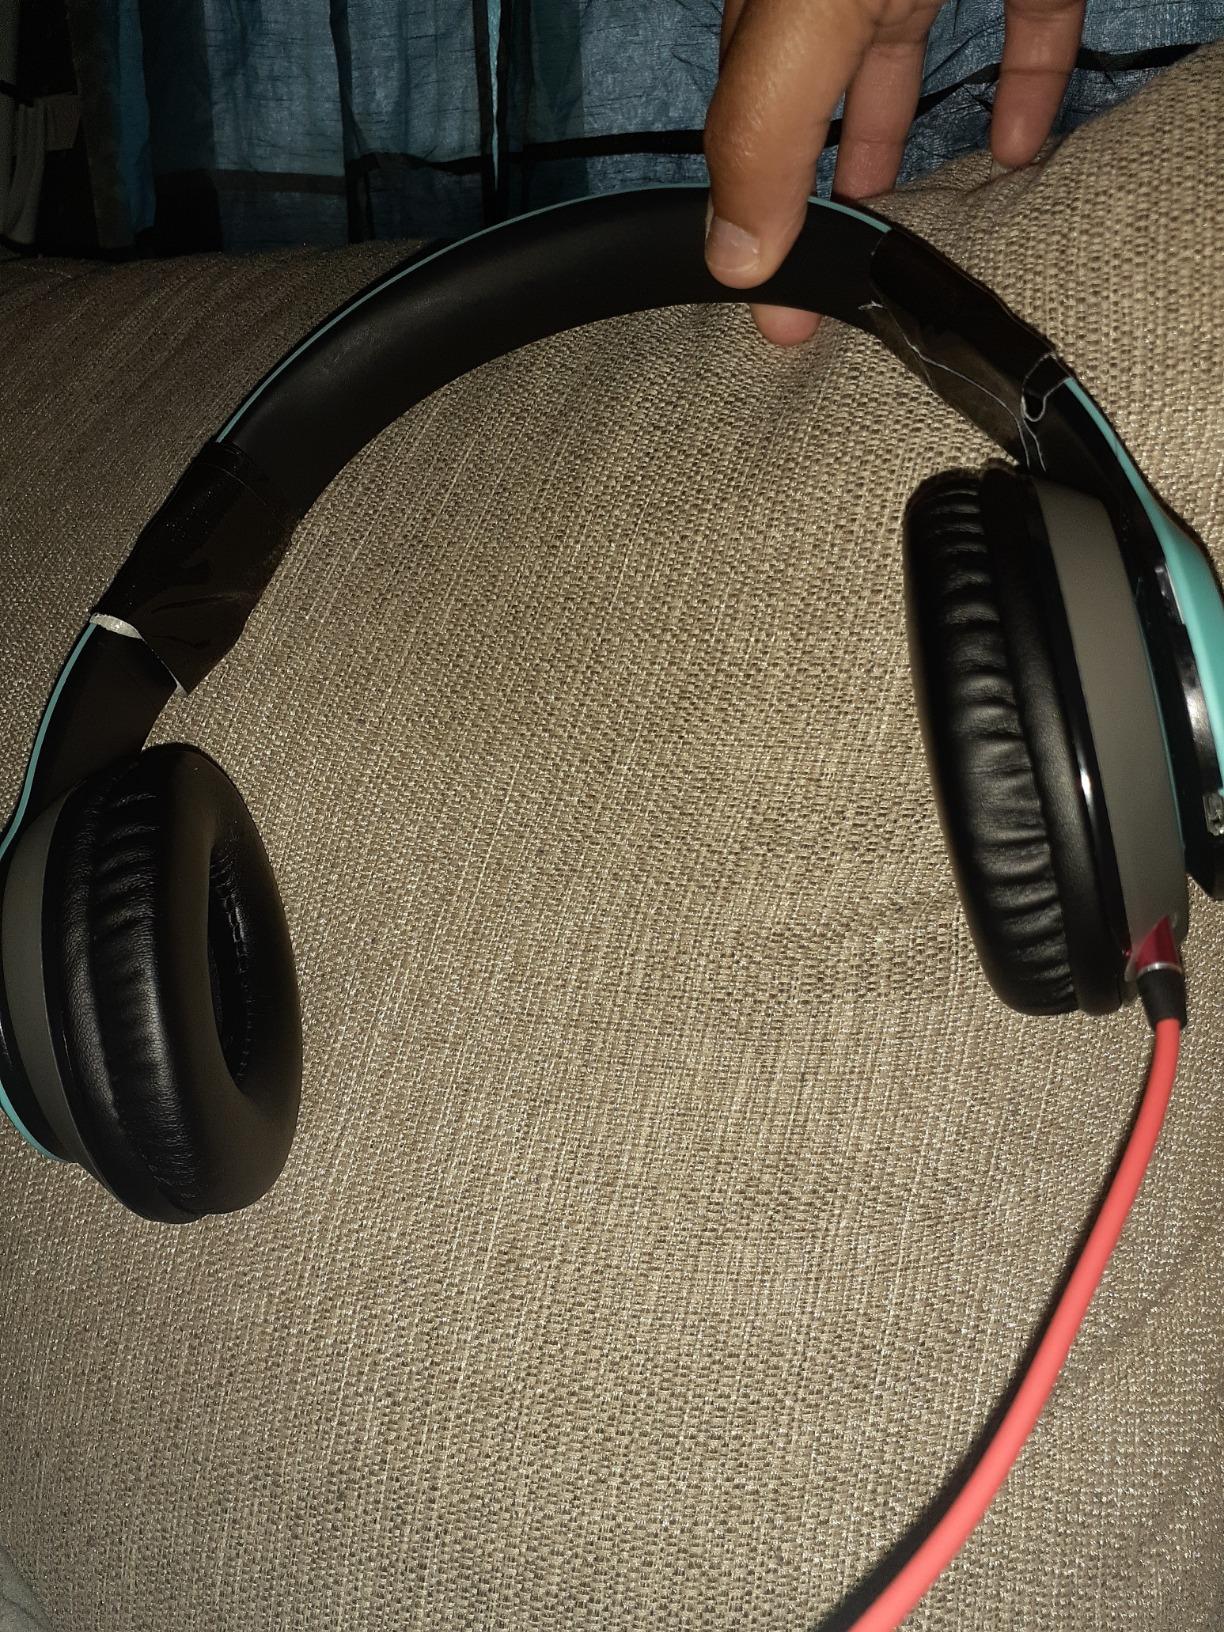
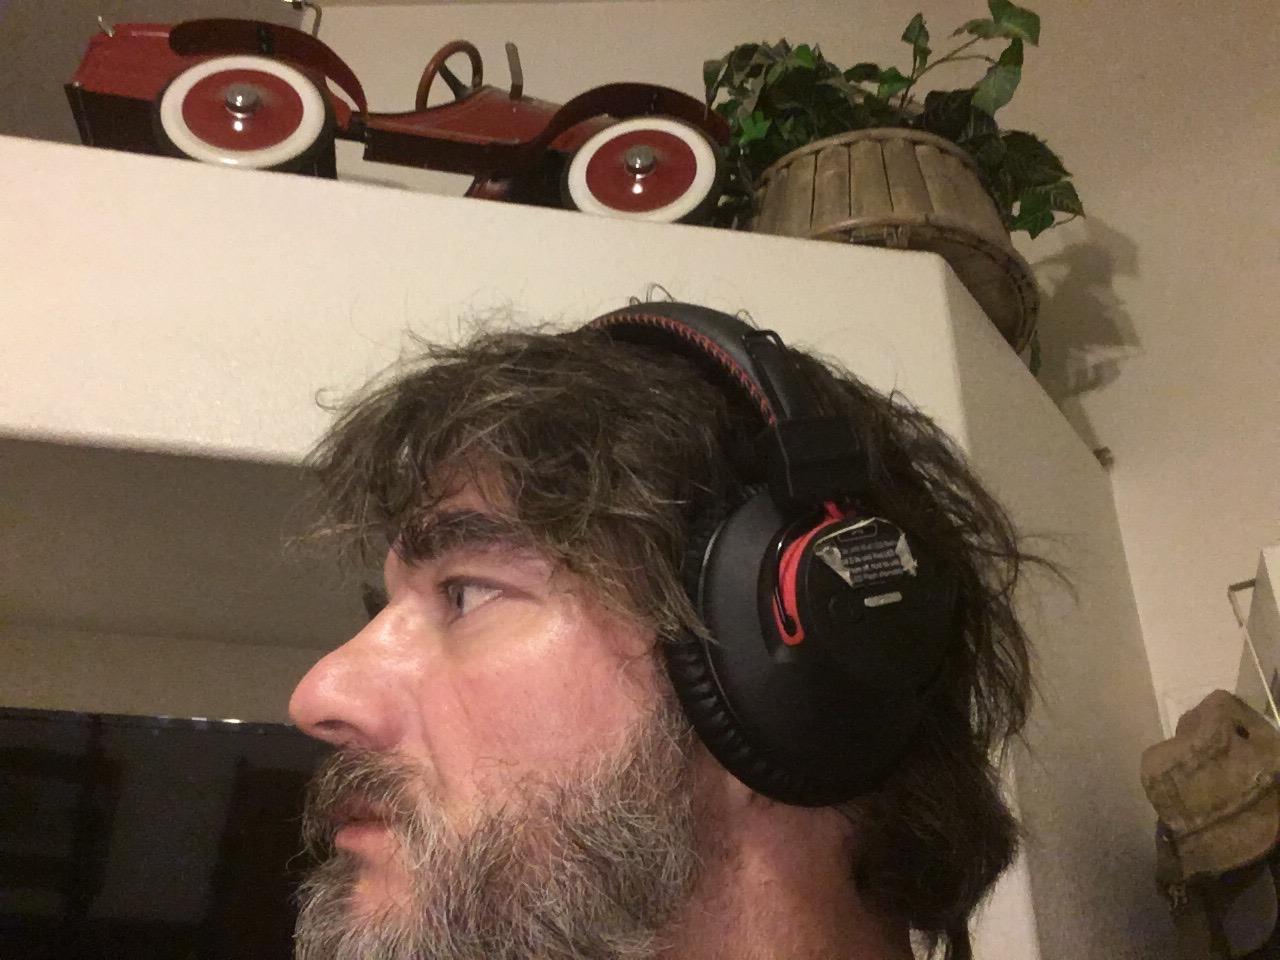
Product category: headphones
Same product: no